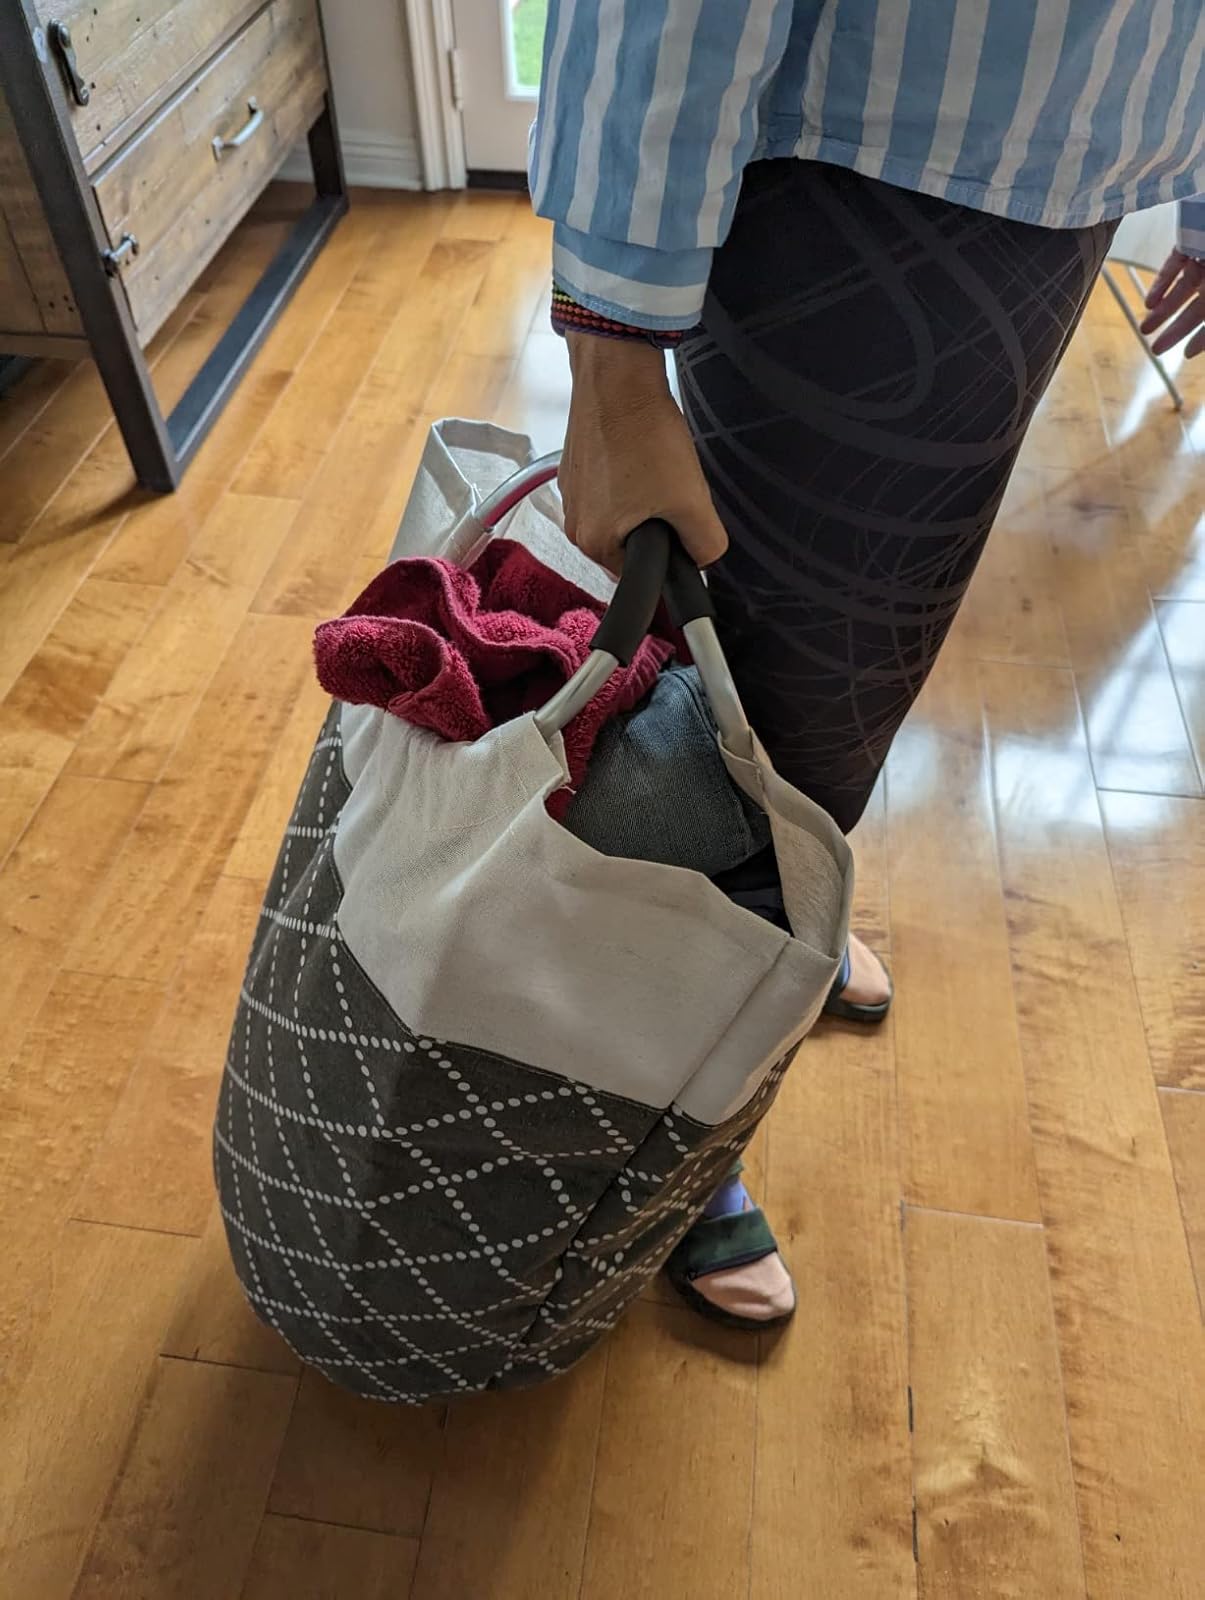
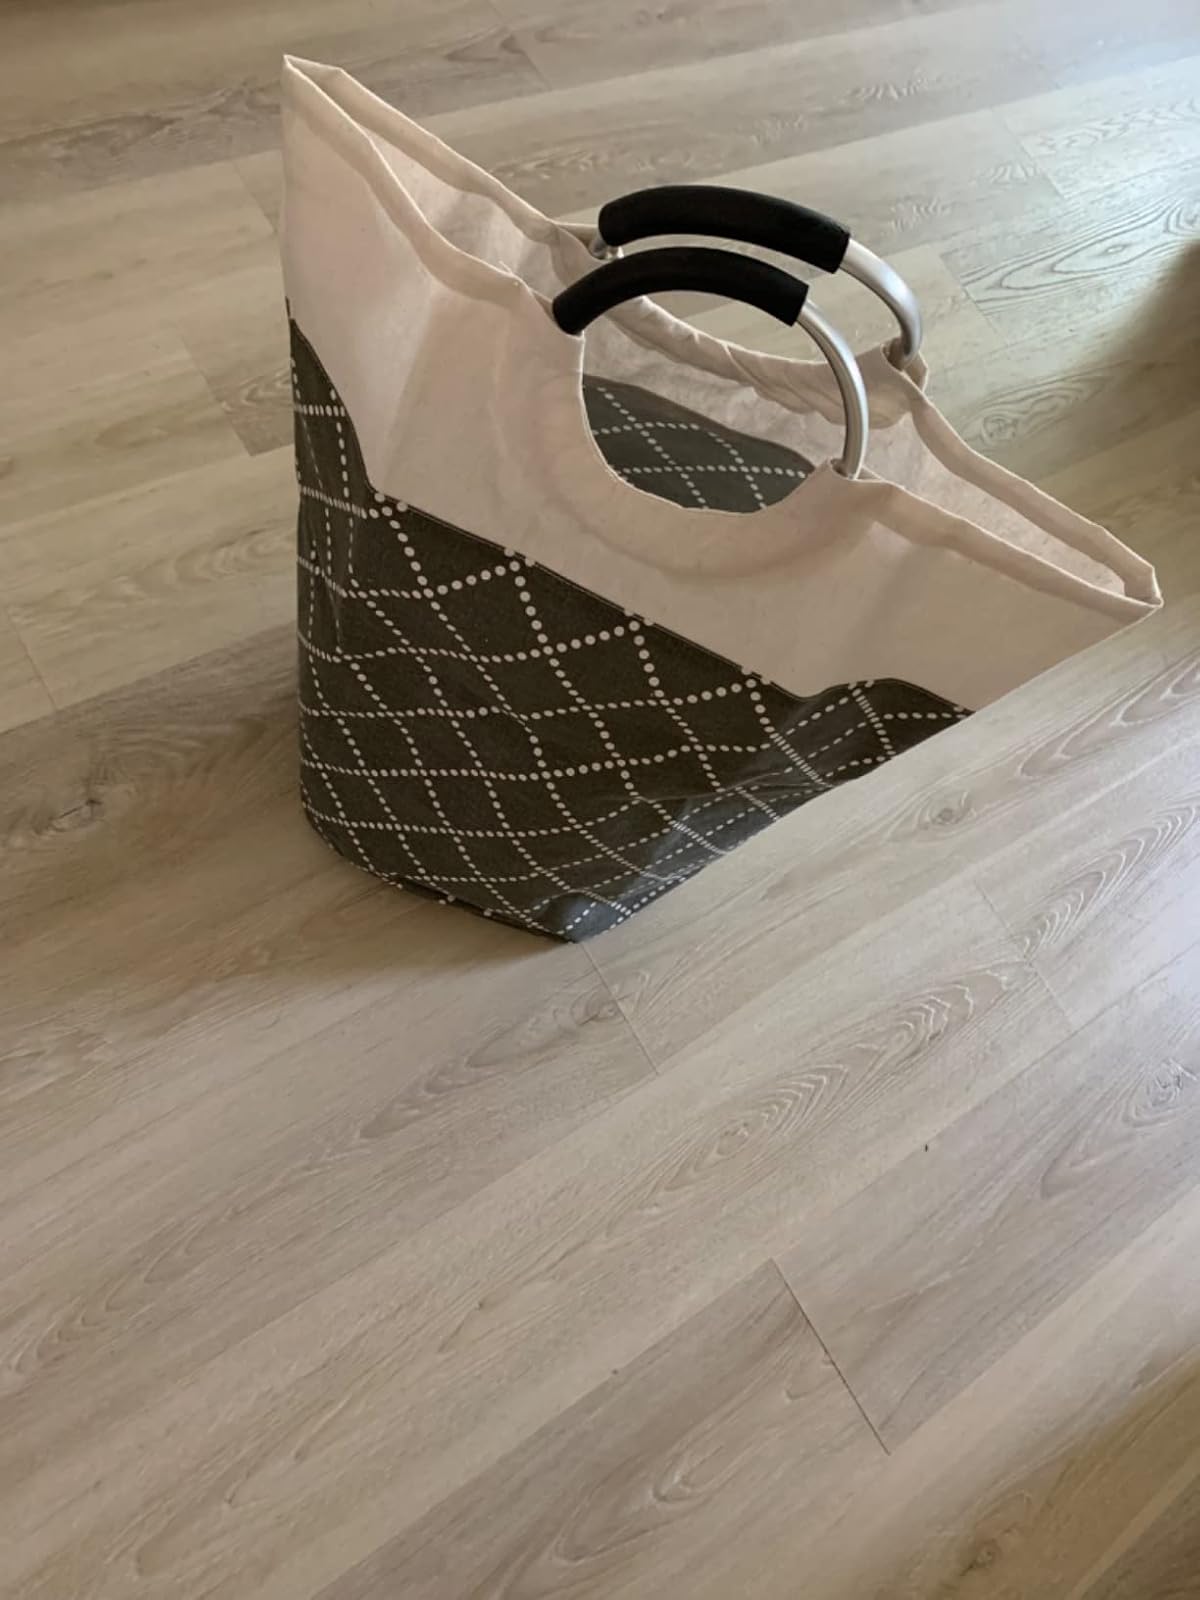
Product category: items_hamper
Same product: yes